List of former mosques in Portugal

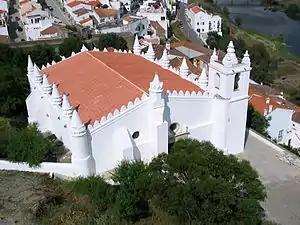
Igreja Matriz de Mértola, the uniquely preserved old mosque in Portugal.

This is a list of former mosques in Portugal in Portugal used during the Al-Andalus period (Portuguese for Mosque is: Mesquita Arabic: Masjid).